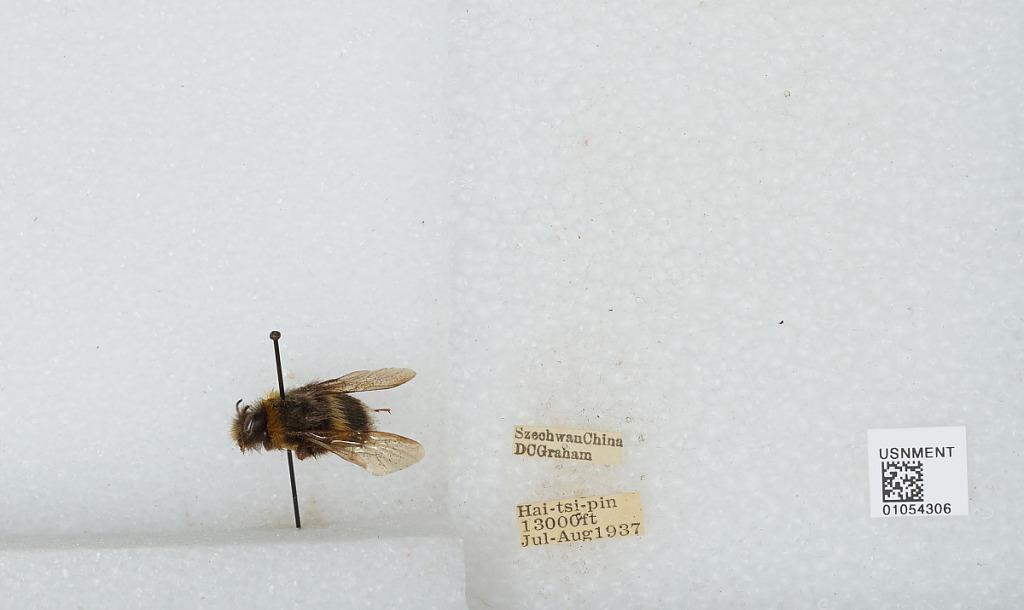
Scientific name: Bombus sp.
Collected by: D. Graham
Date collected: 1937-7-
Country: China
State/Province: Sichuan
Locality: Hai-tsi-pin